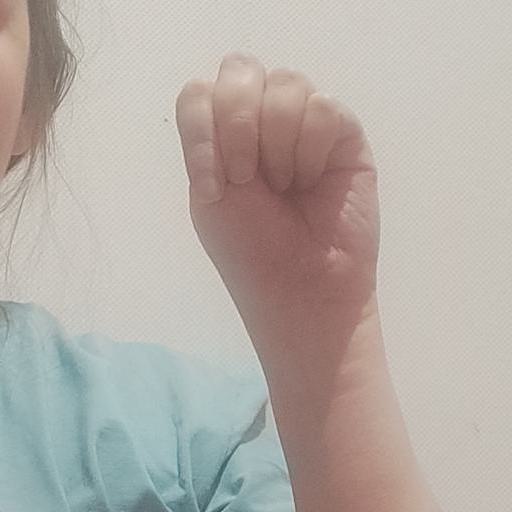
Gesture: fist